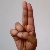
The image shows a hand gesture representing the letter 'U' in Indian Sign Language.